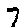
Label: 7